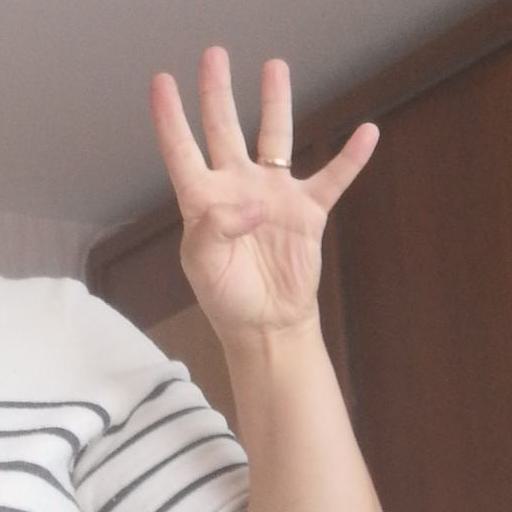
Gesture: four